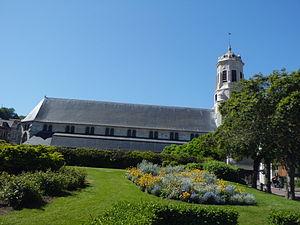
L'église Saint-Léonard est une église catholique située à Honfleur, en France.